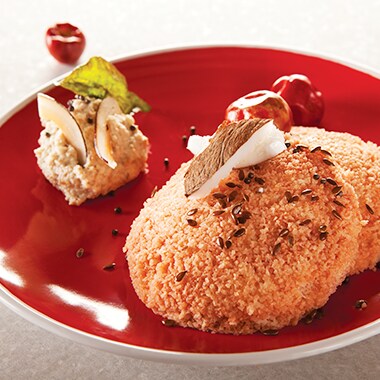
Dish: idli